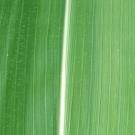
Crop: Maize
Condition: healthy-leaf